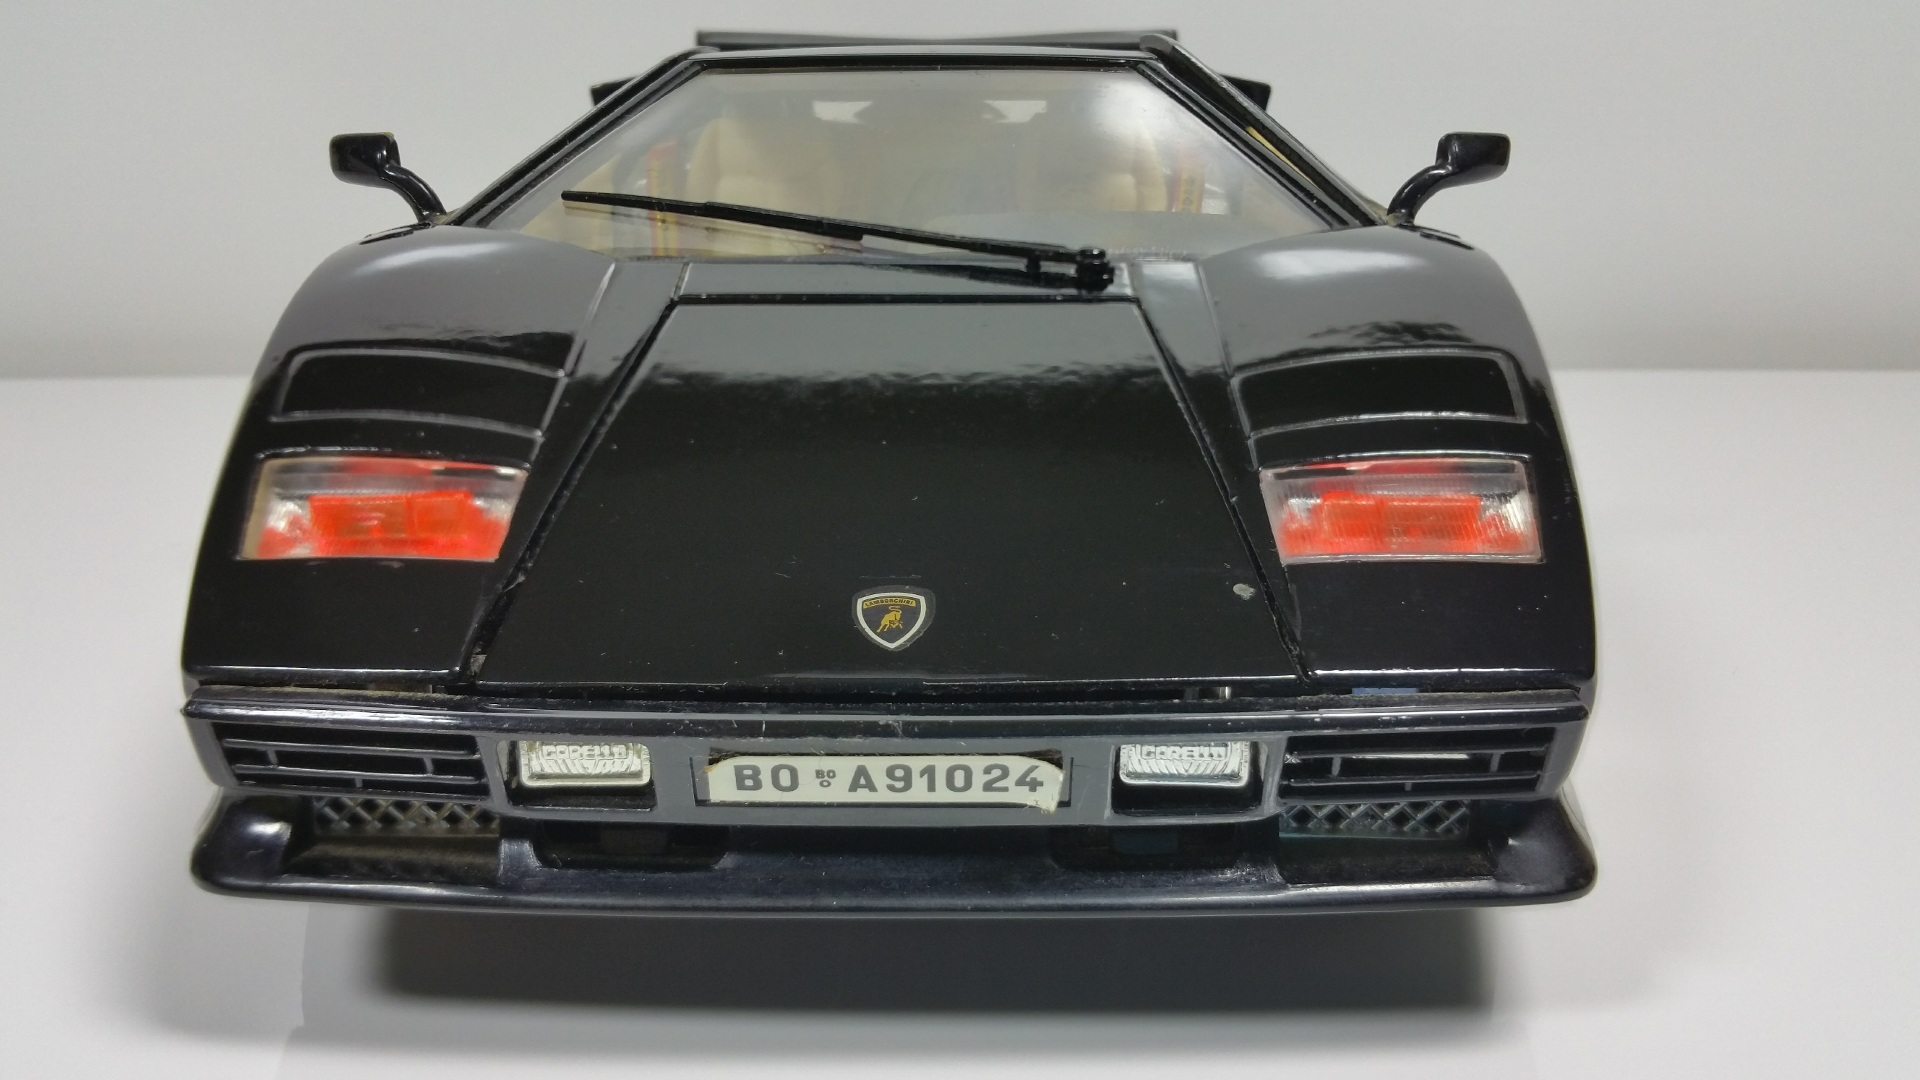
car, vehicle, auto, black, sports car, bumper, race car, supercar, lamborghini, model car, land vehicle, automobile make, automotive exterior, automotive design, luxury vehicle, performance car, lamborghini countach, lamborghini jalpa, lamborghini diablo